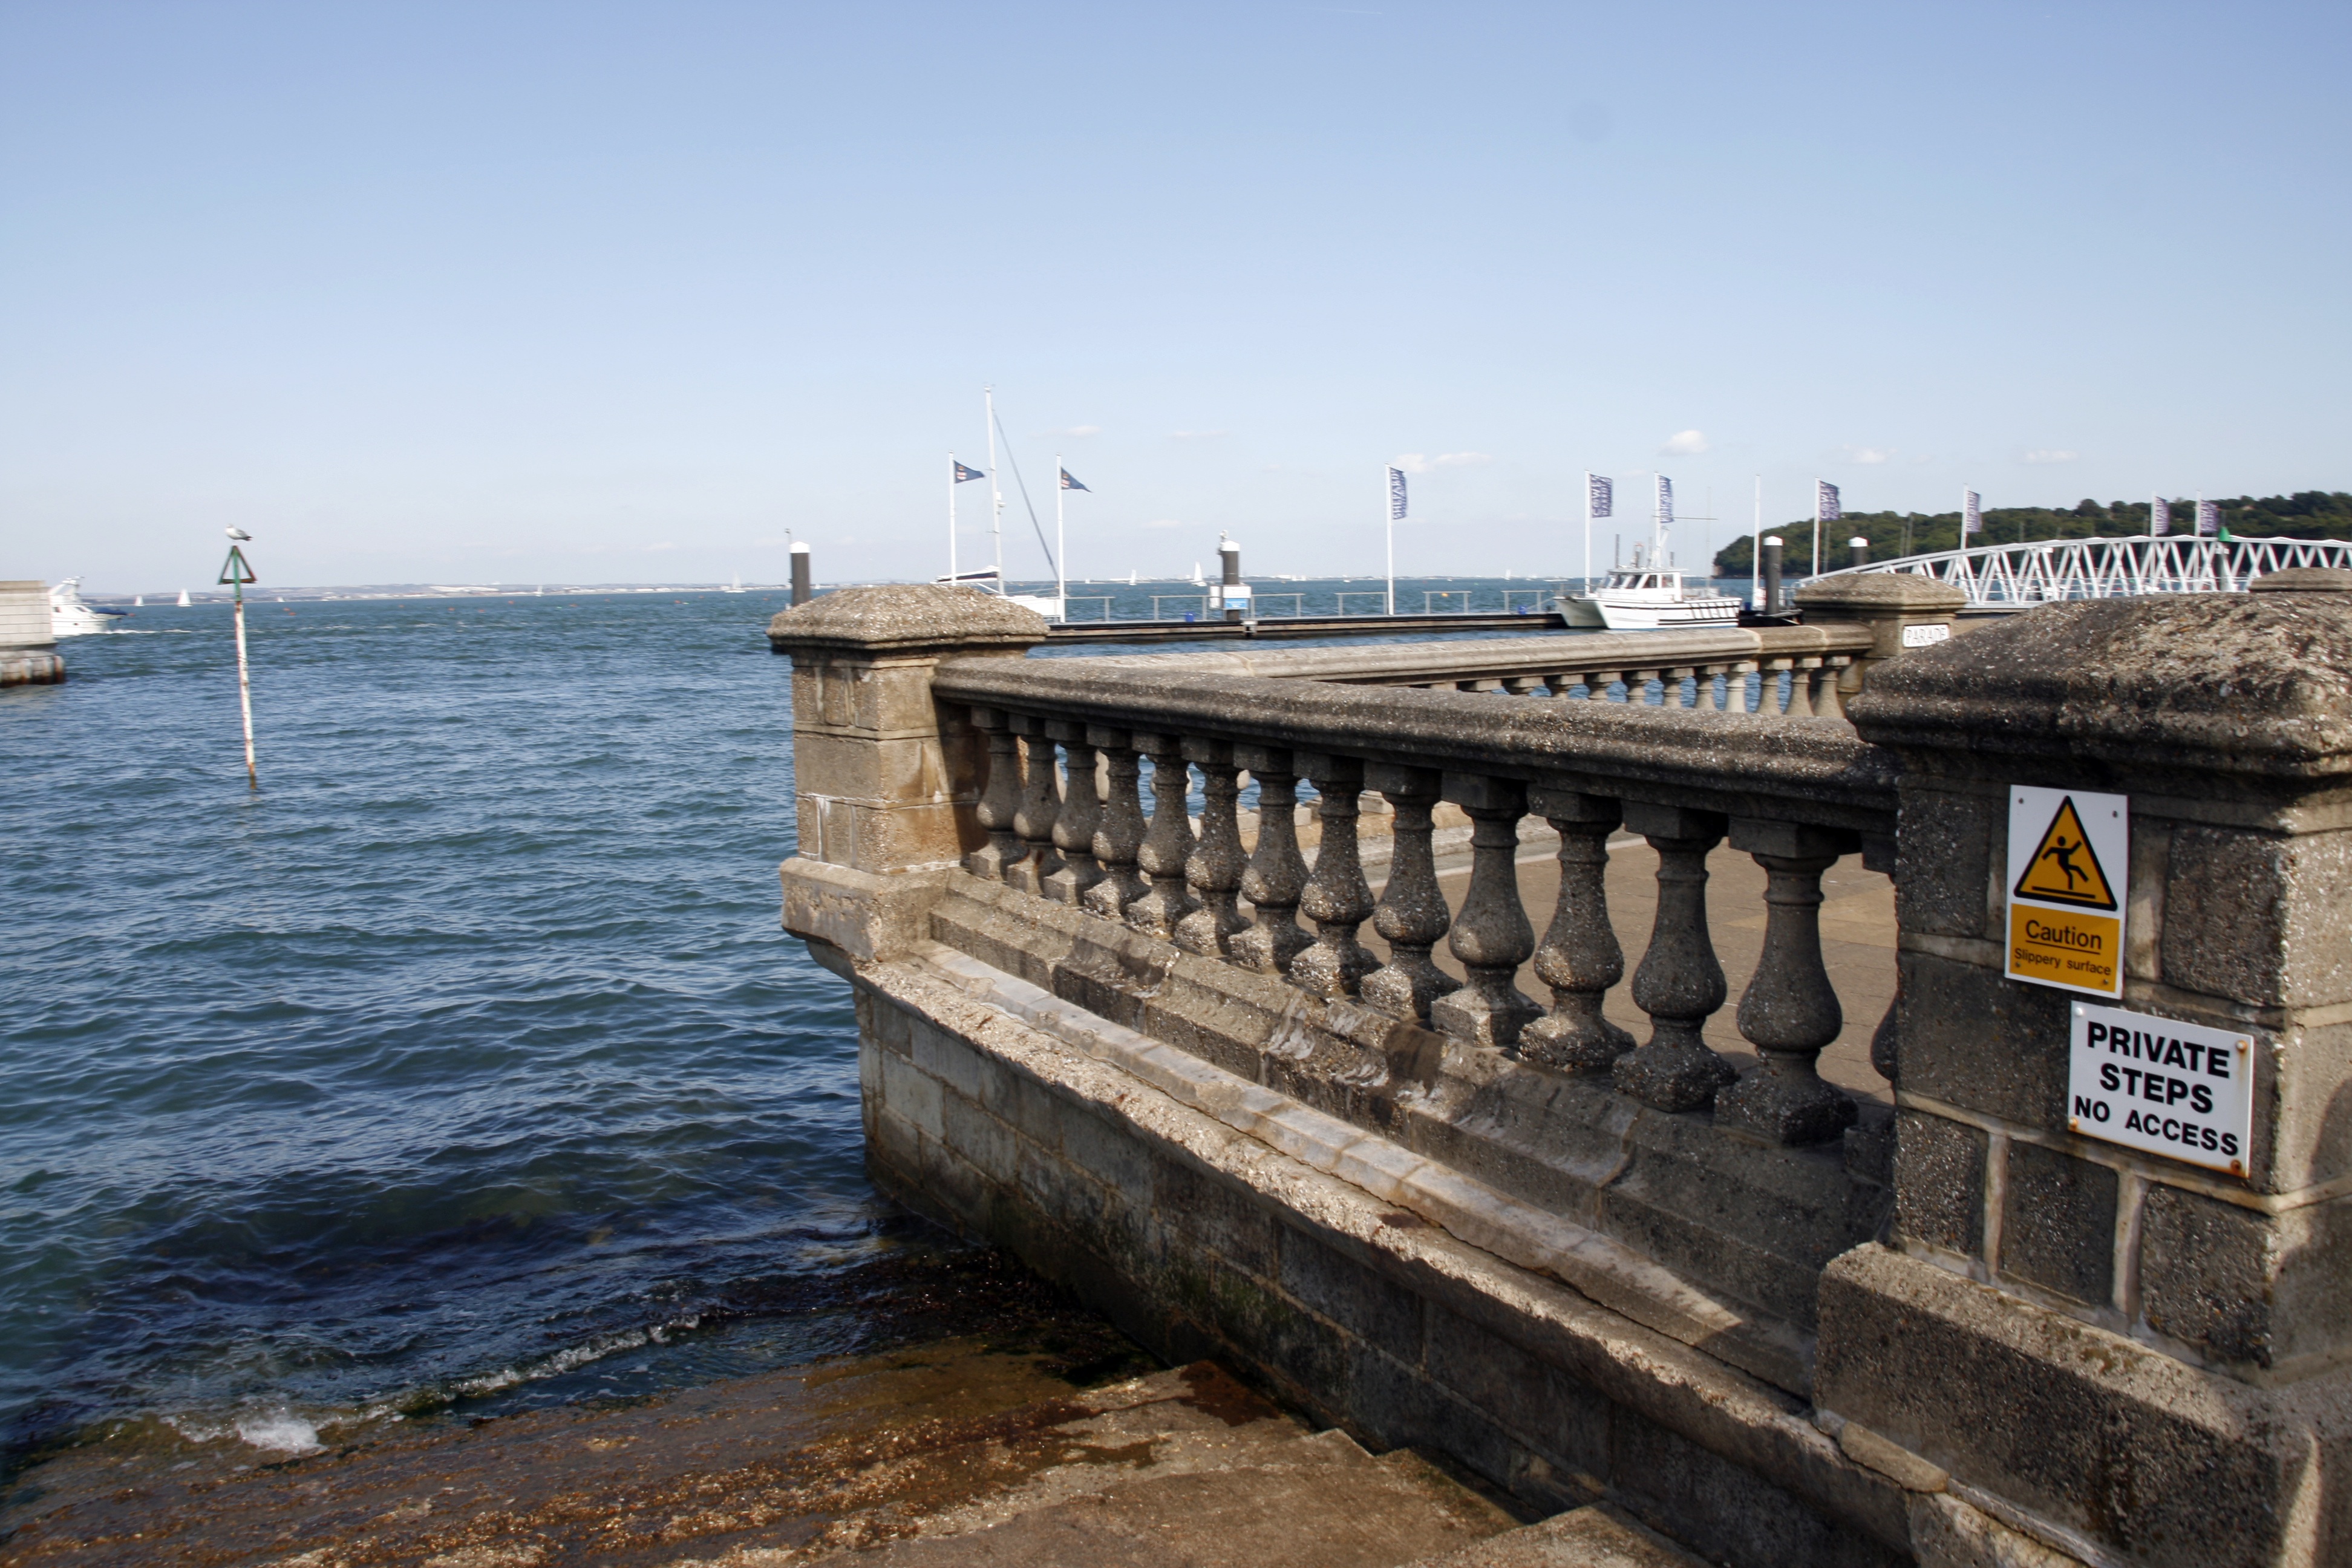
landscape, sea, coast, water, sky, bridge, pier, stone, coastline, vehicle, peaceful, blue, port, waterway, hope, scene, channel, breakwater, elizabeth